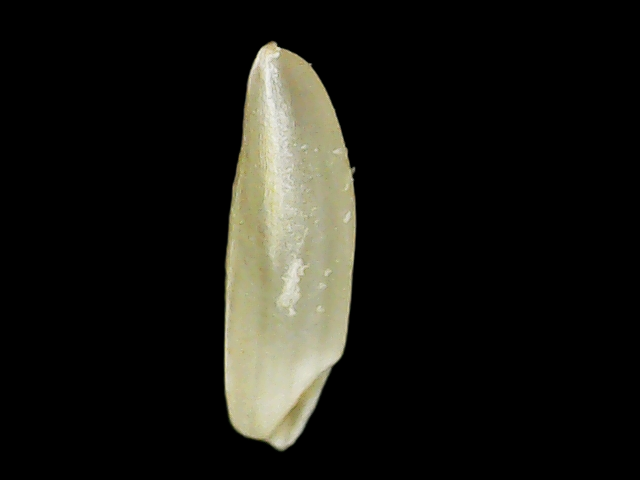
Rice variety: Binadhan25